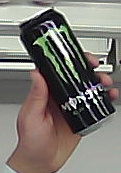
Product: monster_energydrink